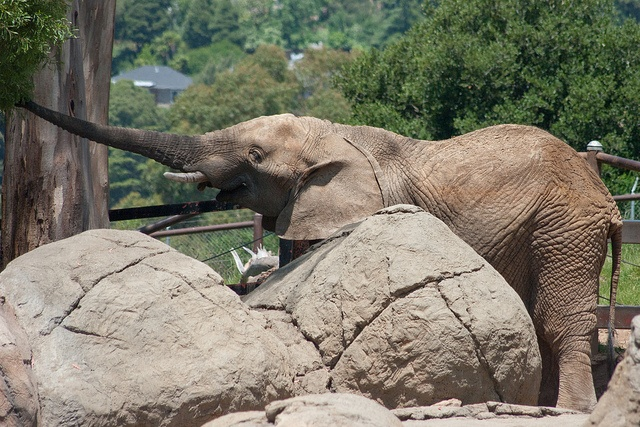
An elephant standing next to two large boulders.
A very big cute elephant by some big rocks.
The elephant with tusks is stretching it's trunk.
The elephant is behind the fence by the rocks for people to see him
An elephant in an exhibit with his trunk raised towards a tree.